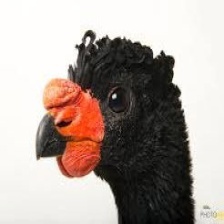
Species: WATTLED CURASSOW
Scientific name: CRAX GLOBULOSA